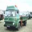
Label: truck